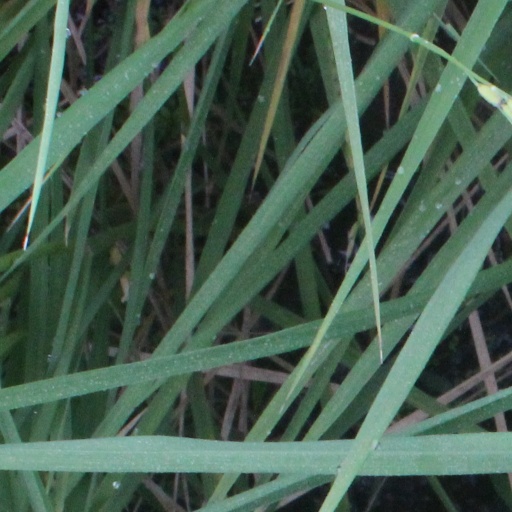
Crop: rice